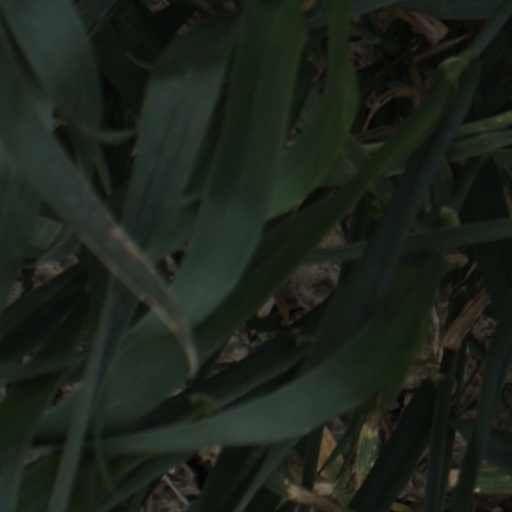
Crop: wheat